Uniform fourpenny post

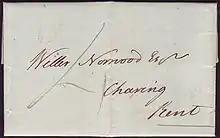
Last day of use showing manuscript 4, used locally within Kent

Mail posted during the fourpenny post period was marked with a figure 4 applied either in manuscript, or with a handstamp that was issued to a limited number of cities in Great Britain and Ireland. No handstamp has been recorded for London, even though Dublin, Glasgow, and Edinburgh were issued with handstamps. Some towns appear to have obtained their handstamps from unofficial sources.